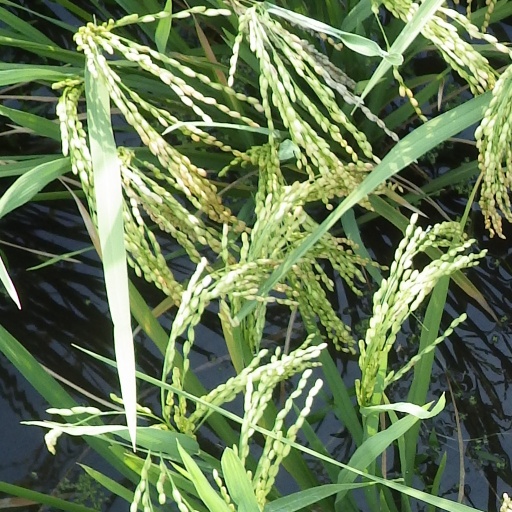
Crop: rice